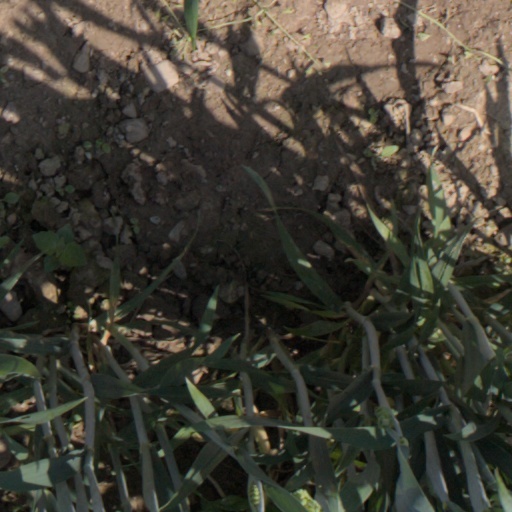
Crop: wheat